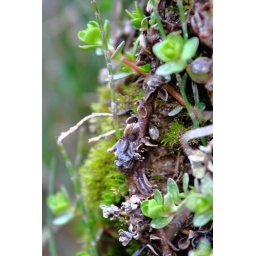
these are tiny plants ground on the side of the mountain near a waterfall